Mala vita

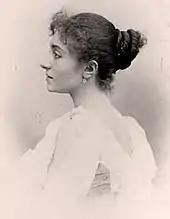
Gemma Bellincioni, who created the role of Cristina, and sang it in most of the opera's performances between 1892 and 1893

"Mala vita" premiered to great success on 21 February 1892 at the Teatro Argentina with Roberto Stagno as Vito and Gemma Bellincioni as Cristina. Giordano and the cast were called back to the stage for 24 curtain calls. The opera's next stop was the Teatro San Carlo in Naples with the same cast. The Naples performance on 26 April 1892 was a fiasco, booed and jeered by the audience and attacked by the critics the following day. The journalist Eugenio Sacerdoti lamented that he could barely hear the music because "from the beginning, the San Carlo was like a kennel of barking dogs." The reaction stemmed partly from outrage that such a sordid story set entirely in a slum was appearing on the hallowed stage of the city's most important opera house. Roberto Bracco wrote in the "Corriere di Napoli" that he regretted having witnessed Bellincioni and Stagno singing amidst "the garbage of the alleys" and "the prisons of sinful womanhood" (i.e. brothels). However, according to Matteo Sansone, there was also outrage that the opera's morally dubious characters and the squalid alleys in which they lived were presented as typical of Naples. As a precaution, Daspuro had explicitly set the libretto in 1810, 80 years before both the premiere and the original setting of Di Giacomo's play, but the opera was performed in costumes contemporary to the 1890s.